Panthays

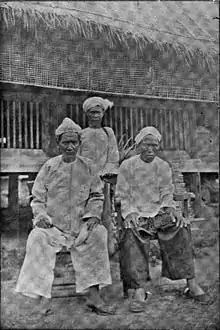
Panthay men in British Burma.

The scattered remnants of the Panthay troops continue their resistance after the fall of Dali. But when Momien was next besieged and stormed by the imperial troops in May 1873, their resistance broke completely. Many adherents to the Panthay cause were persecuted by the Qing. Many Panthays fled with their families across the Burmese border and took refuge in the Wa State where, they set up the exclusively Panthay town of Panglong in 1875.